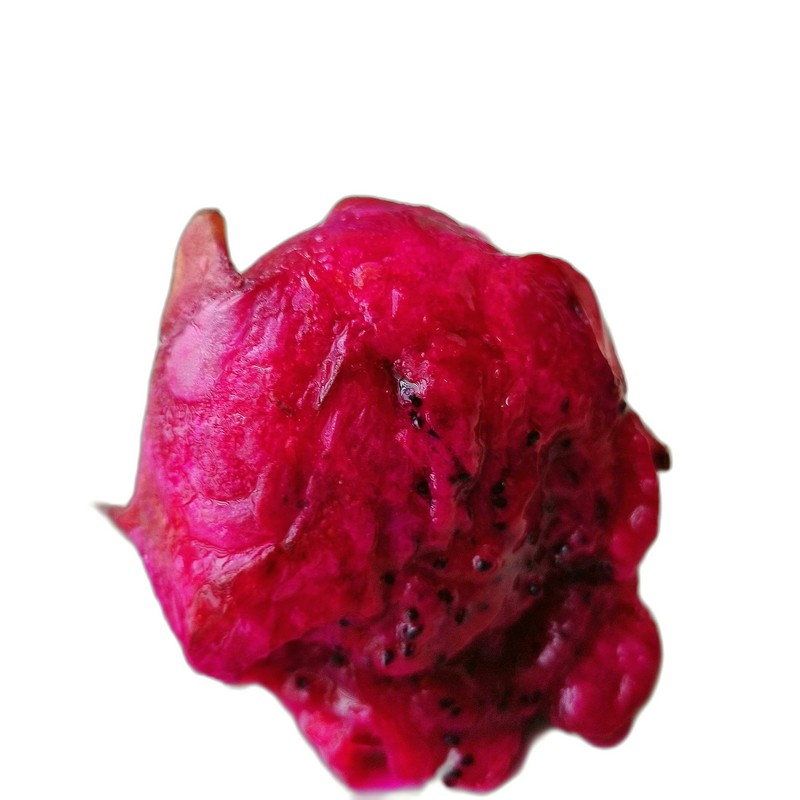
Label: Defect Dragon Fruit